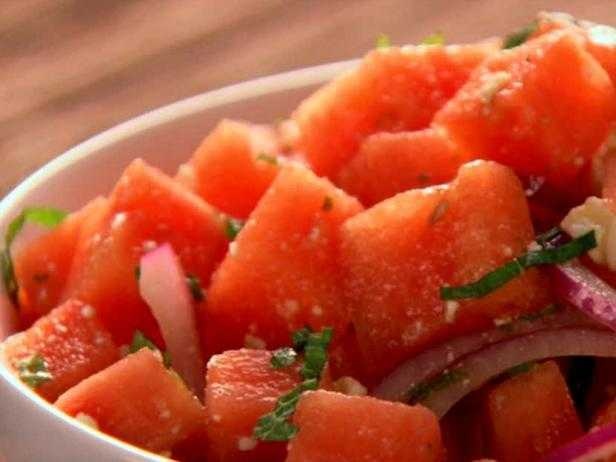
Label: Watermelon